Mehadia

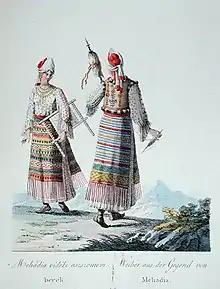
Women of Mehadia in traditional dress

The peasants of Mehadia wear picturesque costumes and walk with a graceful bearing. The comely women wear braided hair, which is braided in bands and twisted round the head and bedecked with flowers. The hair seen in different colours is attributed to the traditional custom, followed by women even today, of wearing the hair of several generations of women as natural inheritance from mother, grandmother and great grand mother, along with their own. The native colourful dresses which the women wear is described as “The Obrescha, a broad girdle with red fringe hanging to the instep and worn over the white shift, gives them occasionally, as they walk along the road with the long disheveled web flaunting in the wind, a wild witch like air”.